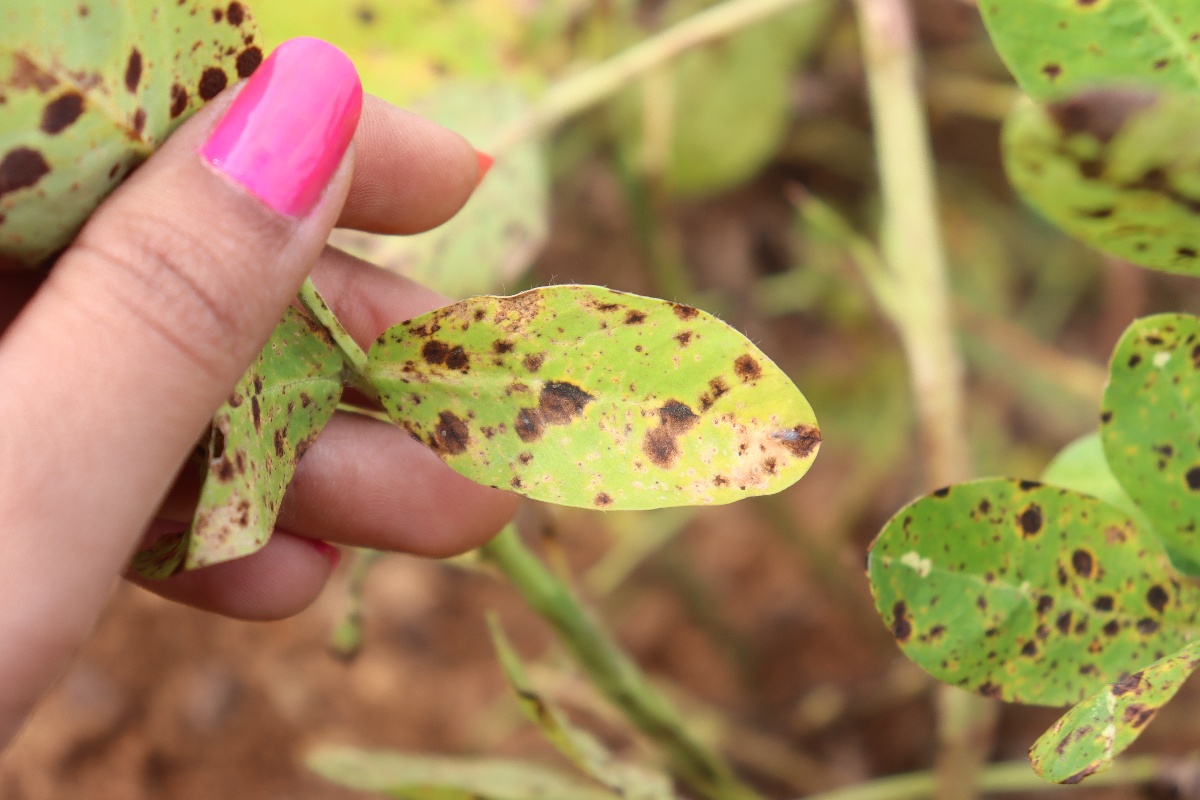
Label: late leaf spot